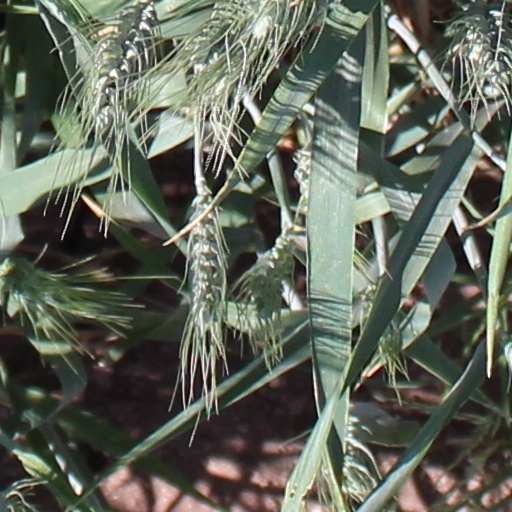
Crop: wheat